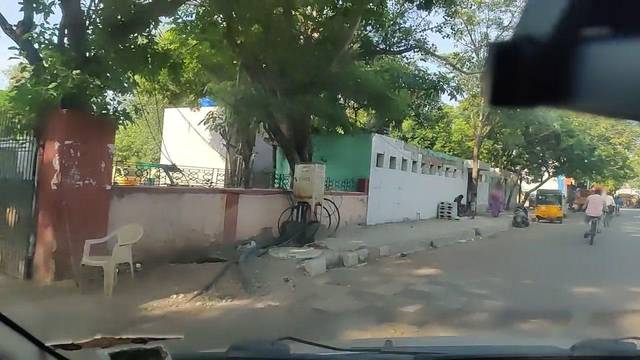
Region: India
Coordinates: 13.104, 80.275